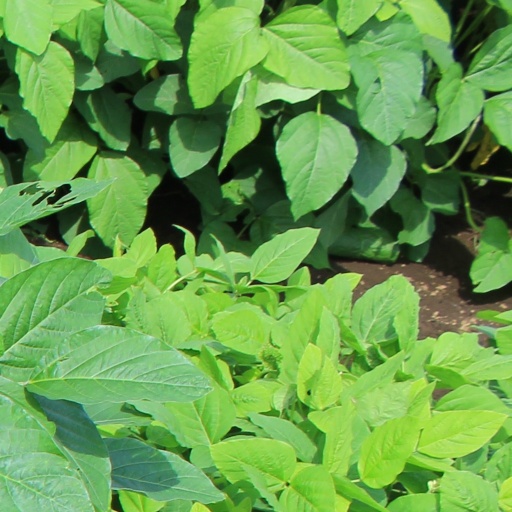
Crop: soybean